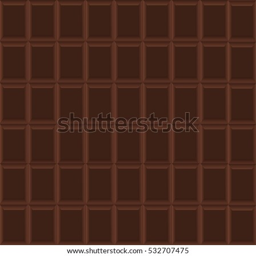
texture of a tile of dark chocolate